Bad Brückenau

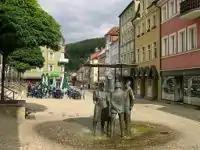
The marketplace of Bad Brückenau

The early history of the town is sparsely documented. The first buildings were probably erected close to a ford across the Sinn, which was in use by the time of Charlemagne. By the 12th century the settlement had reached the size of a small town and was called Sinn-Au. Earliest mention of the town is made in a document dating back to 1249, when Fulda Abbey granted Sinn-Au certain privileges. In 1260 the Bishop had four castles built around the town, which he granted to various vassals in the area. Around that time, he also fortified the town with a simple town wall.